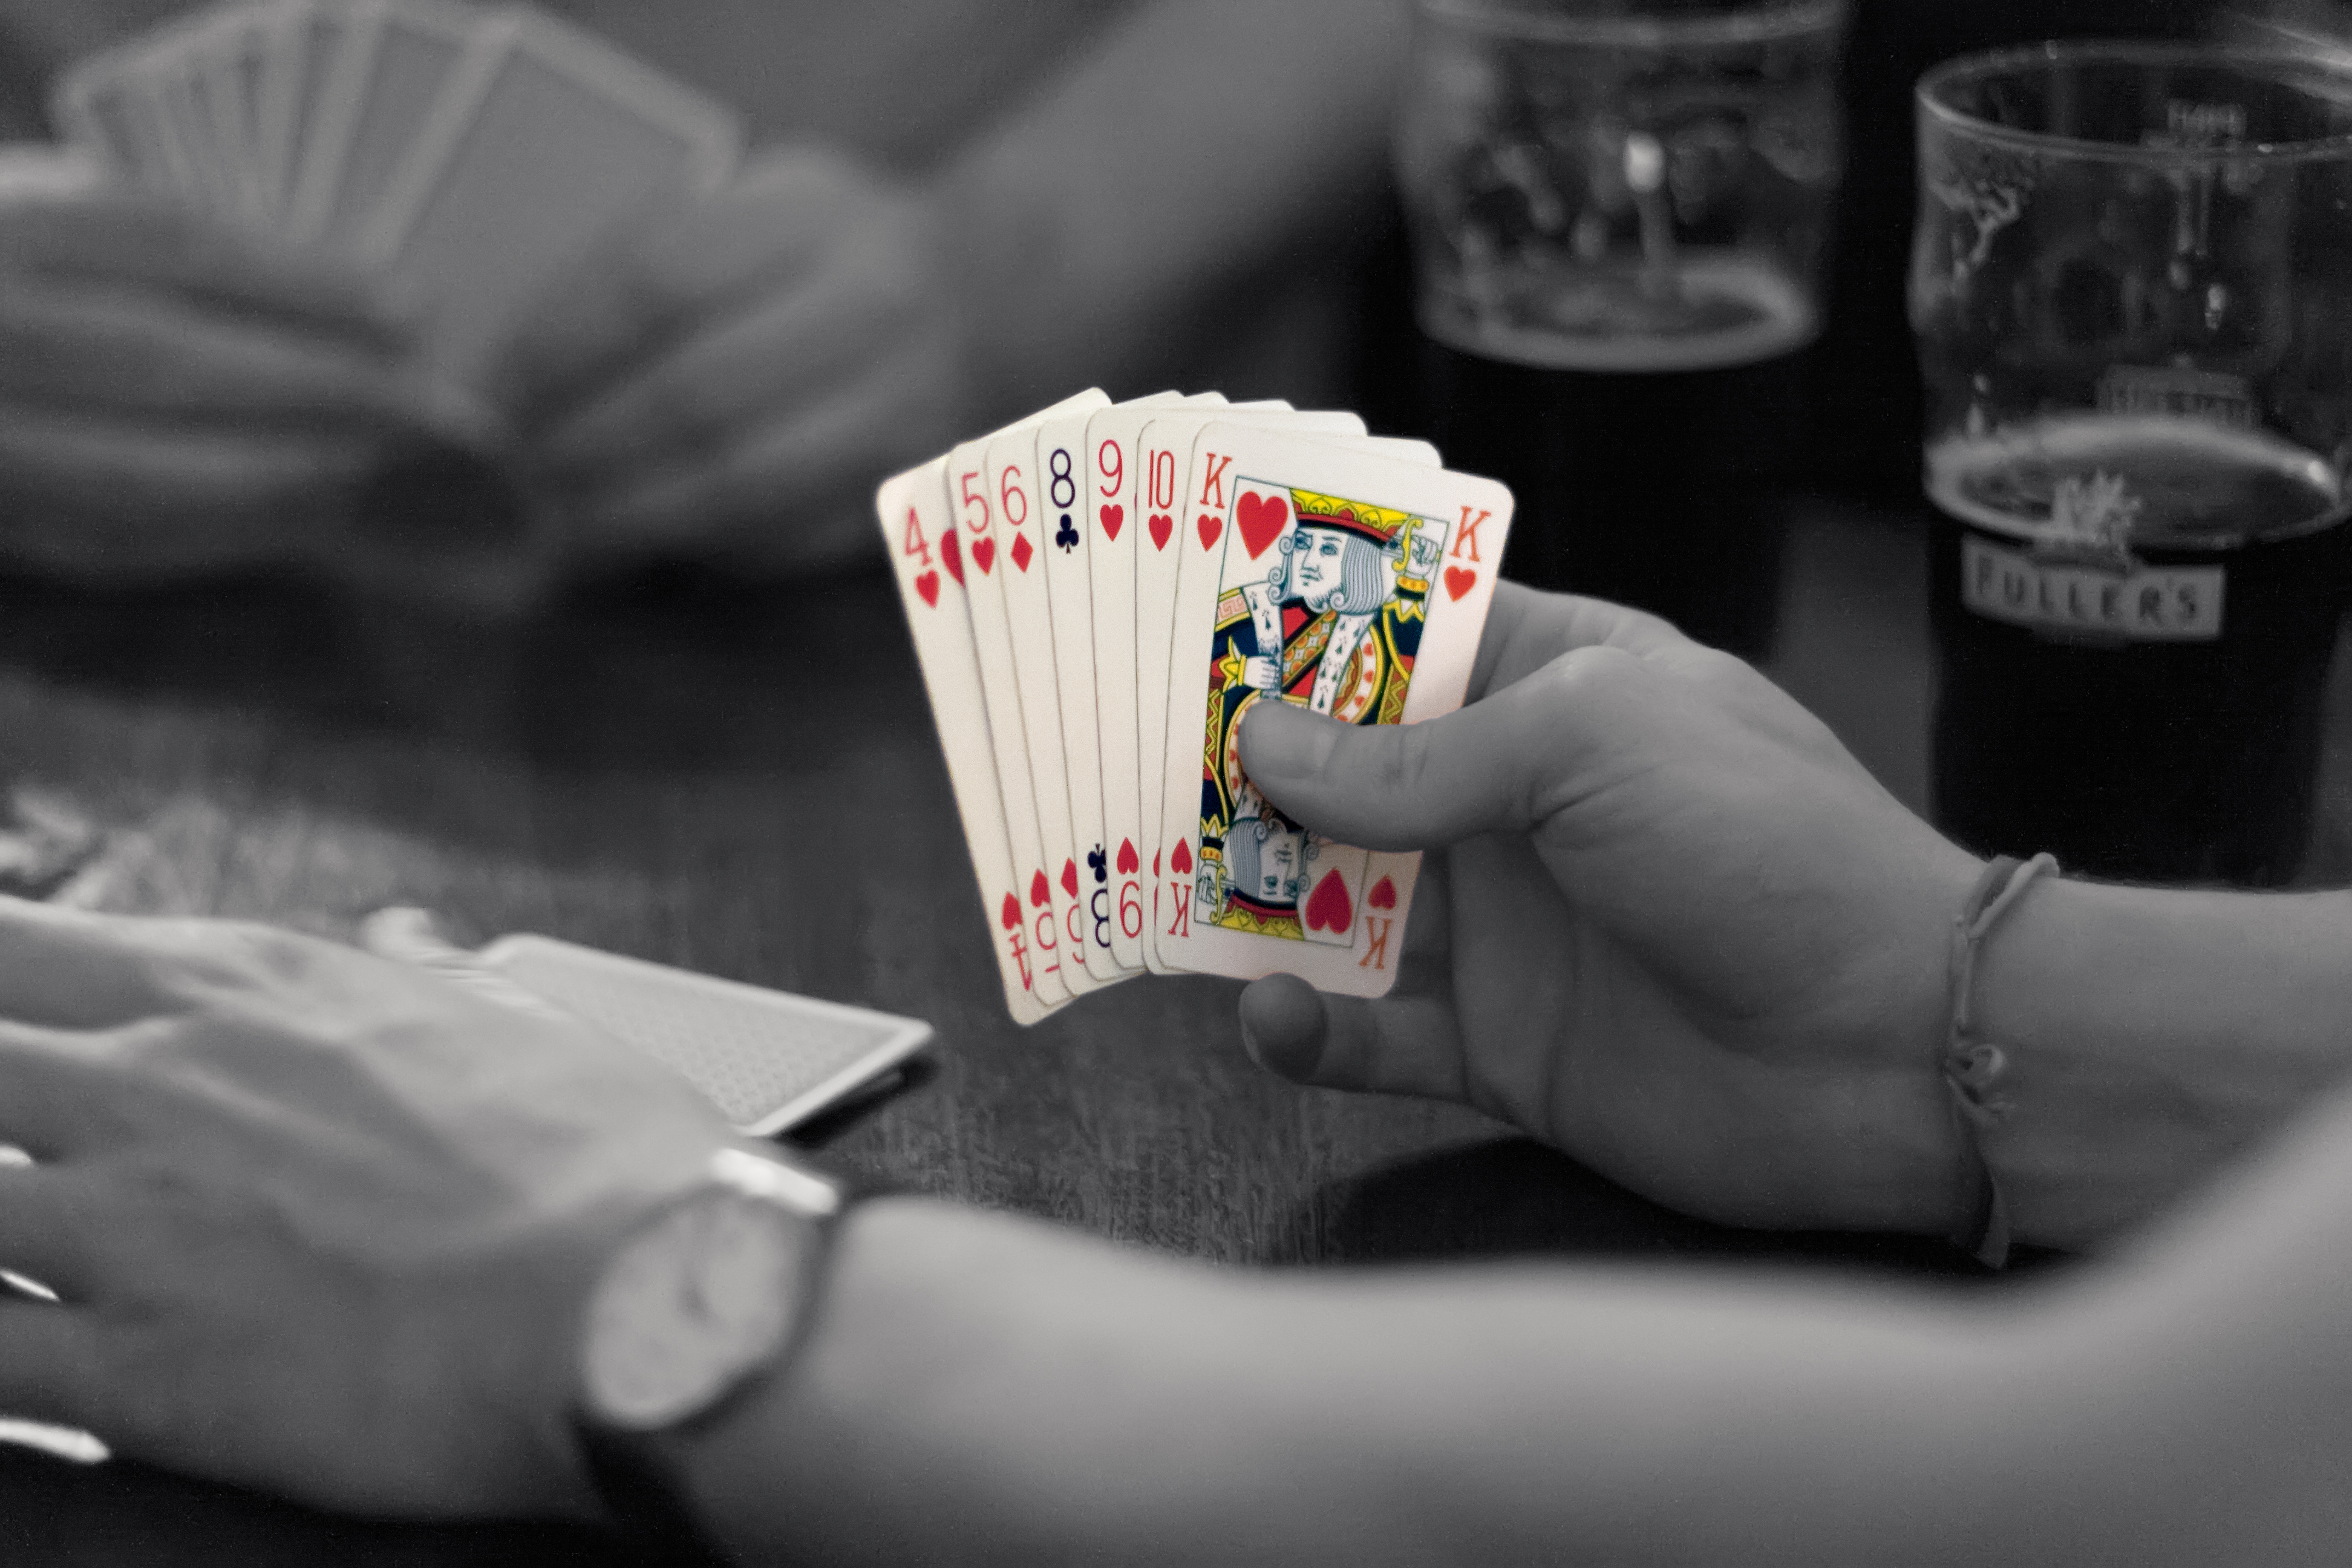
watch, hand, table, game, set, black, arm, beer, blackandwhite, cards, fun, king, hearts, gambling, fullers, games, pub, playingcards, poker, pint, rummy, selectivecolourisation, kingofhearts, sense